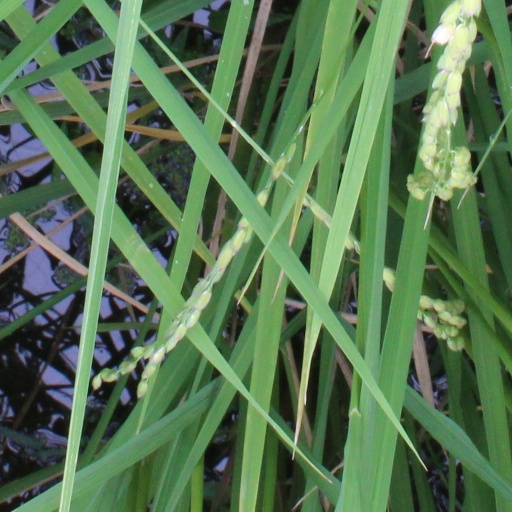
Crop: rice